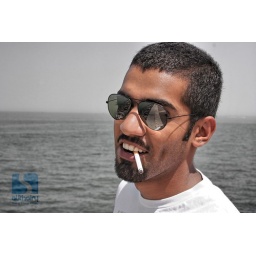
Location :Kuwait .. in front of souq sharq .. fish market